Dominican Republic

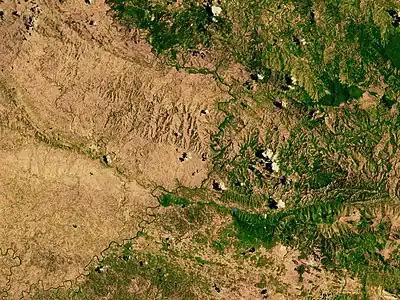
A satellite image of the border between Haiti (left) and the Dominican Republic (right), highlighting the deforestation on the Haitian side

Tourism is one of the fueling factors in the Dominican Republic's economic growth. The Dominican Republic is the most popular tourist destination in the Caribbean. With the construction of projects like Cap Cana, San Souci Port in Santo Domingo, Casa De Campo and the Hard Rock Hotel & Casino (ancient Moon Palace Resort) in Punta Cana, the Dominican Republic expects increased tourism activity in the upcoming years.